Renegade Swords II

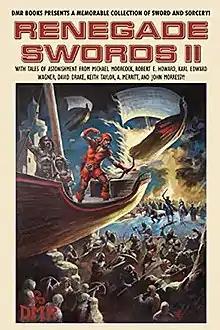
Cover of first edition

Renegade Swords II is an anthology of fantasy short stories in the sword and sorcery subgenre, edited by D. M. Ritzlin. It was first published in trade paperback and ebook by DMR Books in February 2021.